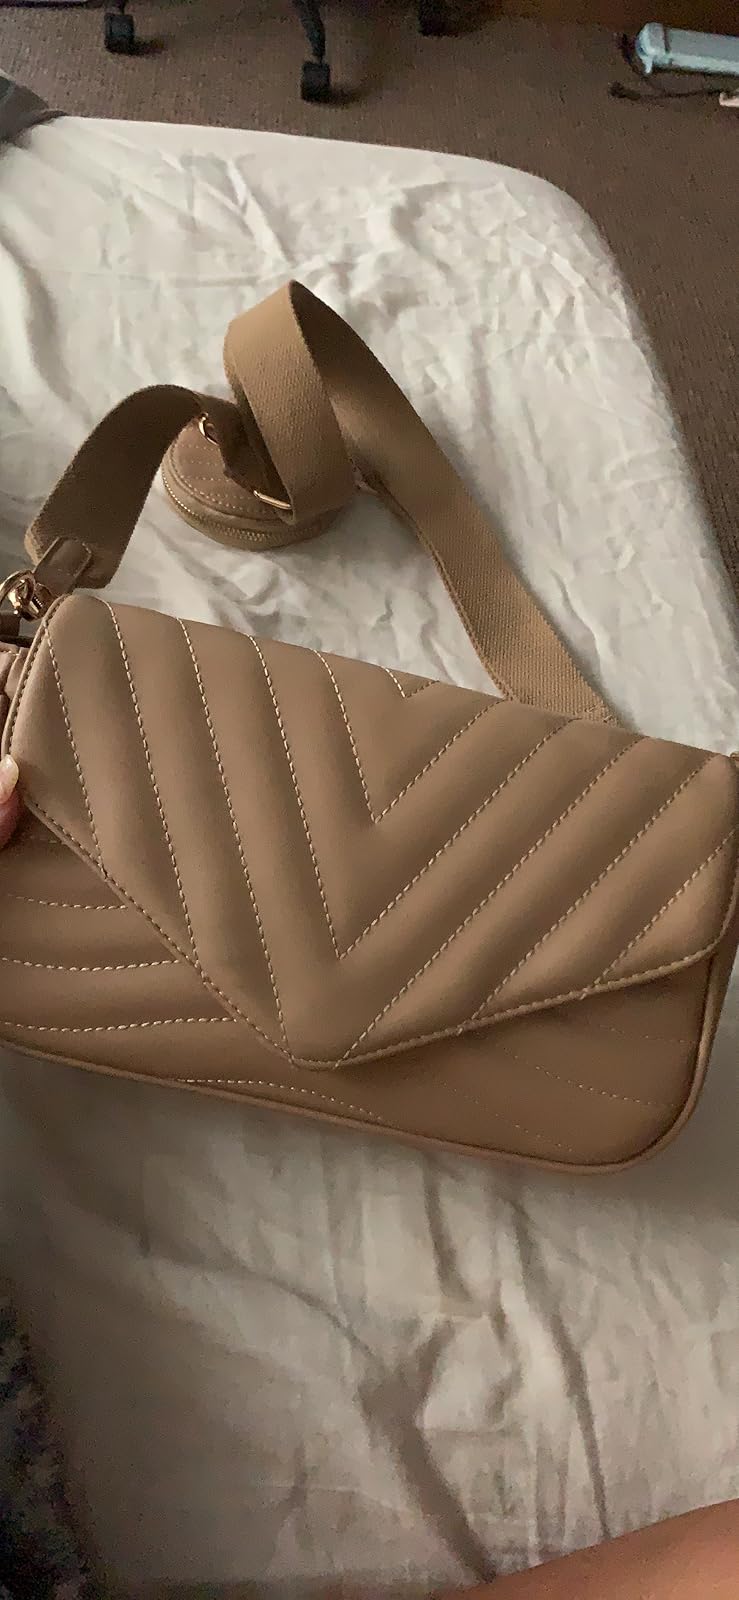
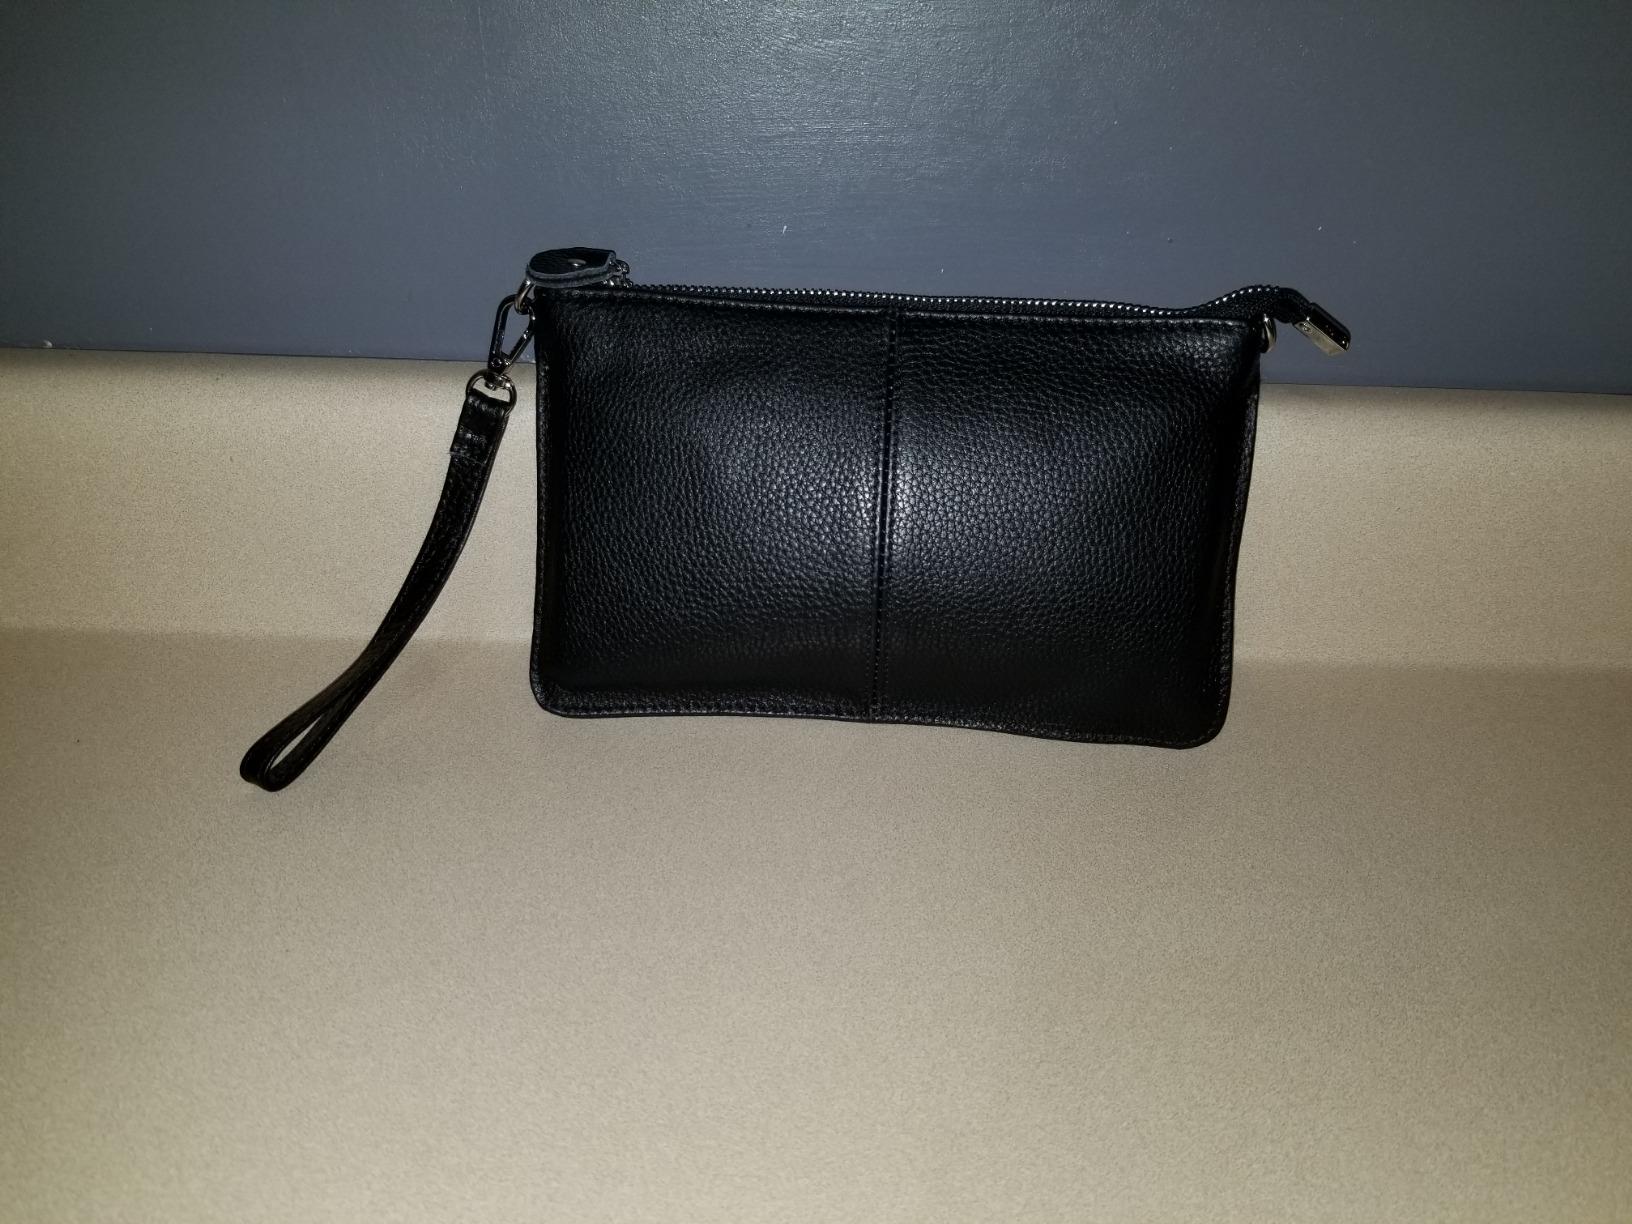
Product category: accessories_handbag
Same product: no